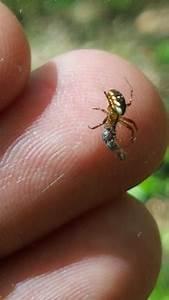
spider